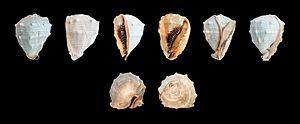
L'espèce Cassis madagascariensis est un mollusque appartenant à la famille des Cassidae.